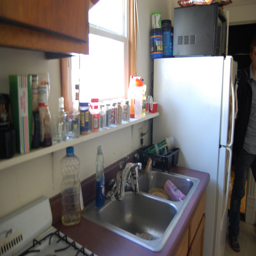
A kitchen with items hanging on a shelf.
A kitchen area with a double sink and a shelf above the sink that has various bottles and items on it.
A kitchen area with a stove, sink and refrigerator.
a kitchen with a double sink a refrigerator and a window
A kitchen that has a lot of empty jars on the window sill.